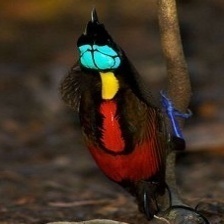
Species: WILSONS BIRD OF PARADISE
Scientific name: CICINNURUS RESPUBLICA